C1orf159

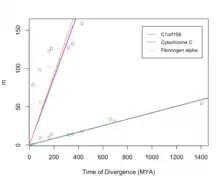
Evolutionary change of C1orf159 protein compared to the change of Cytochrome C and Fibrinogen Alpha. m in the vertical axis is defined as the total number of amino acid changes occurred in a 100-amino acid segment of a protein.

The Human Protein Atlas shows that "C1orf159" is an unfavorable prognosis marker for renal and liver cancer, and a favorable prognosis marker for urothelial cancer, indicating that a high expression of "C1orf159" is associated with a lower survival probability for patients with renal and liver cancer, and is associated with a higher survival probability for patients with urothelial cancer.